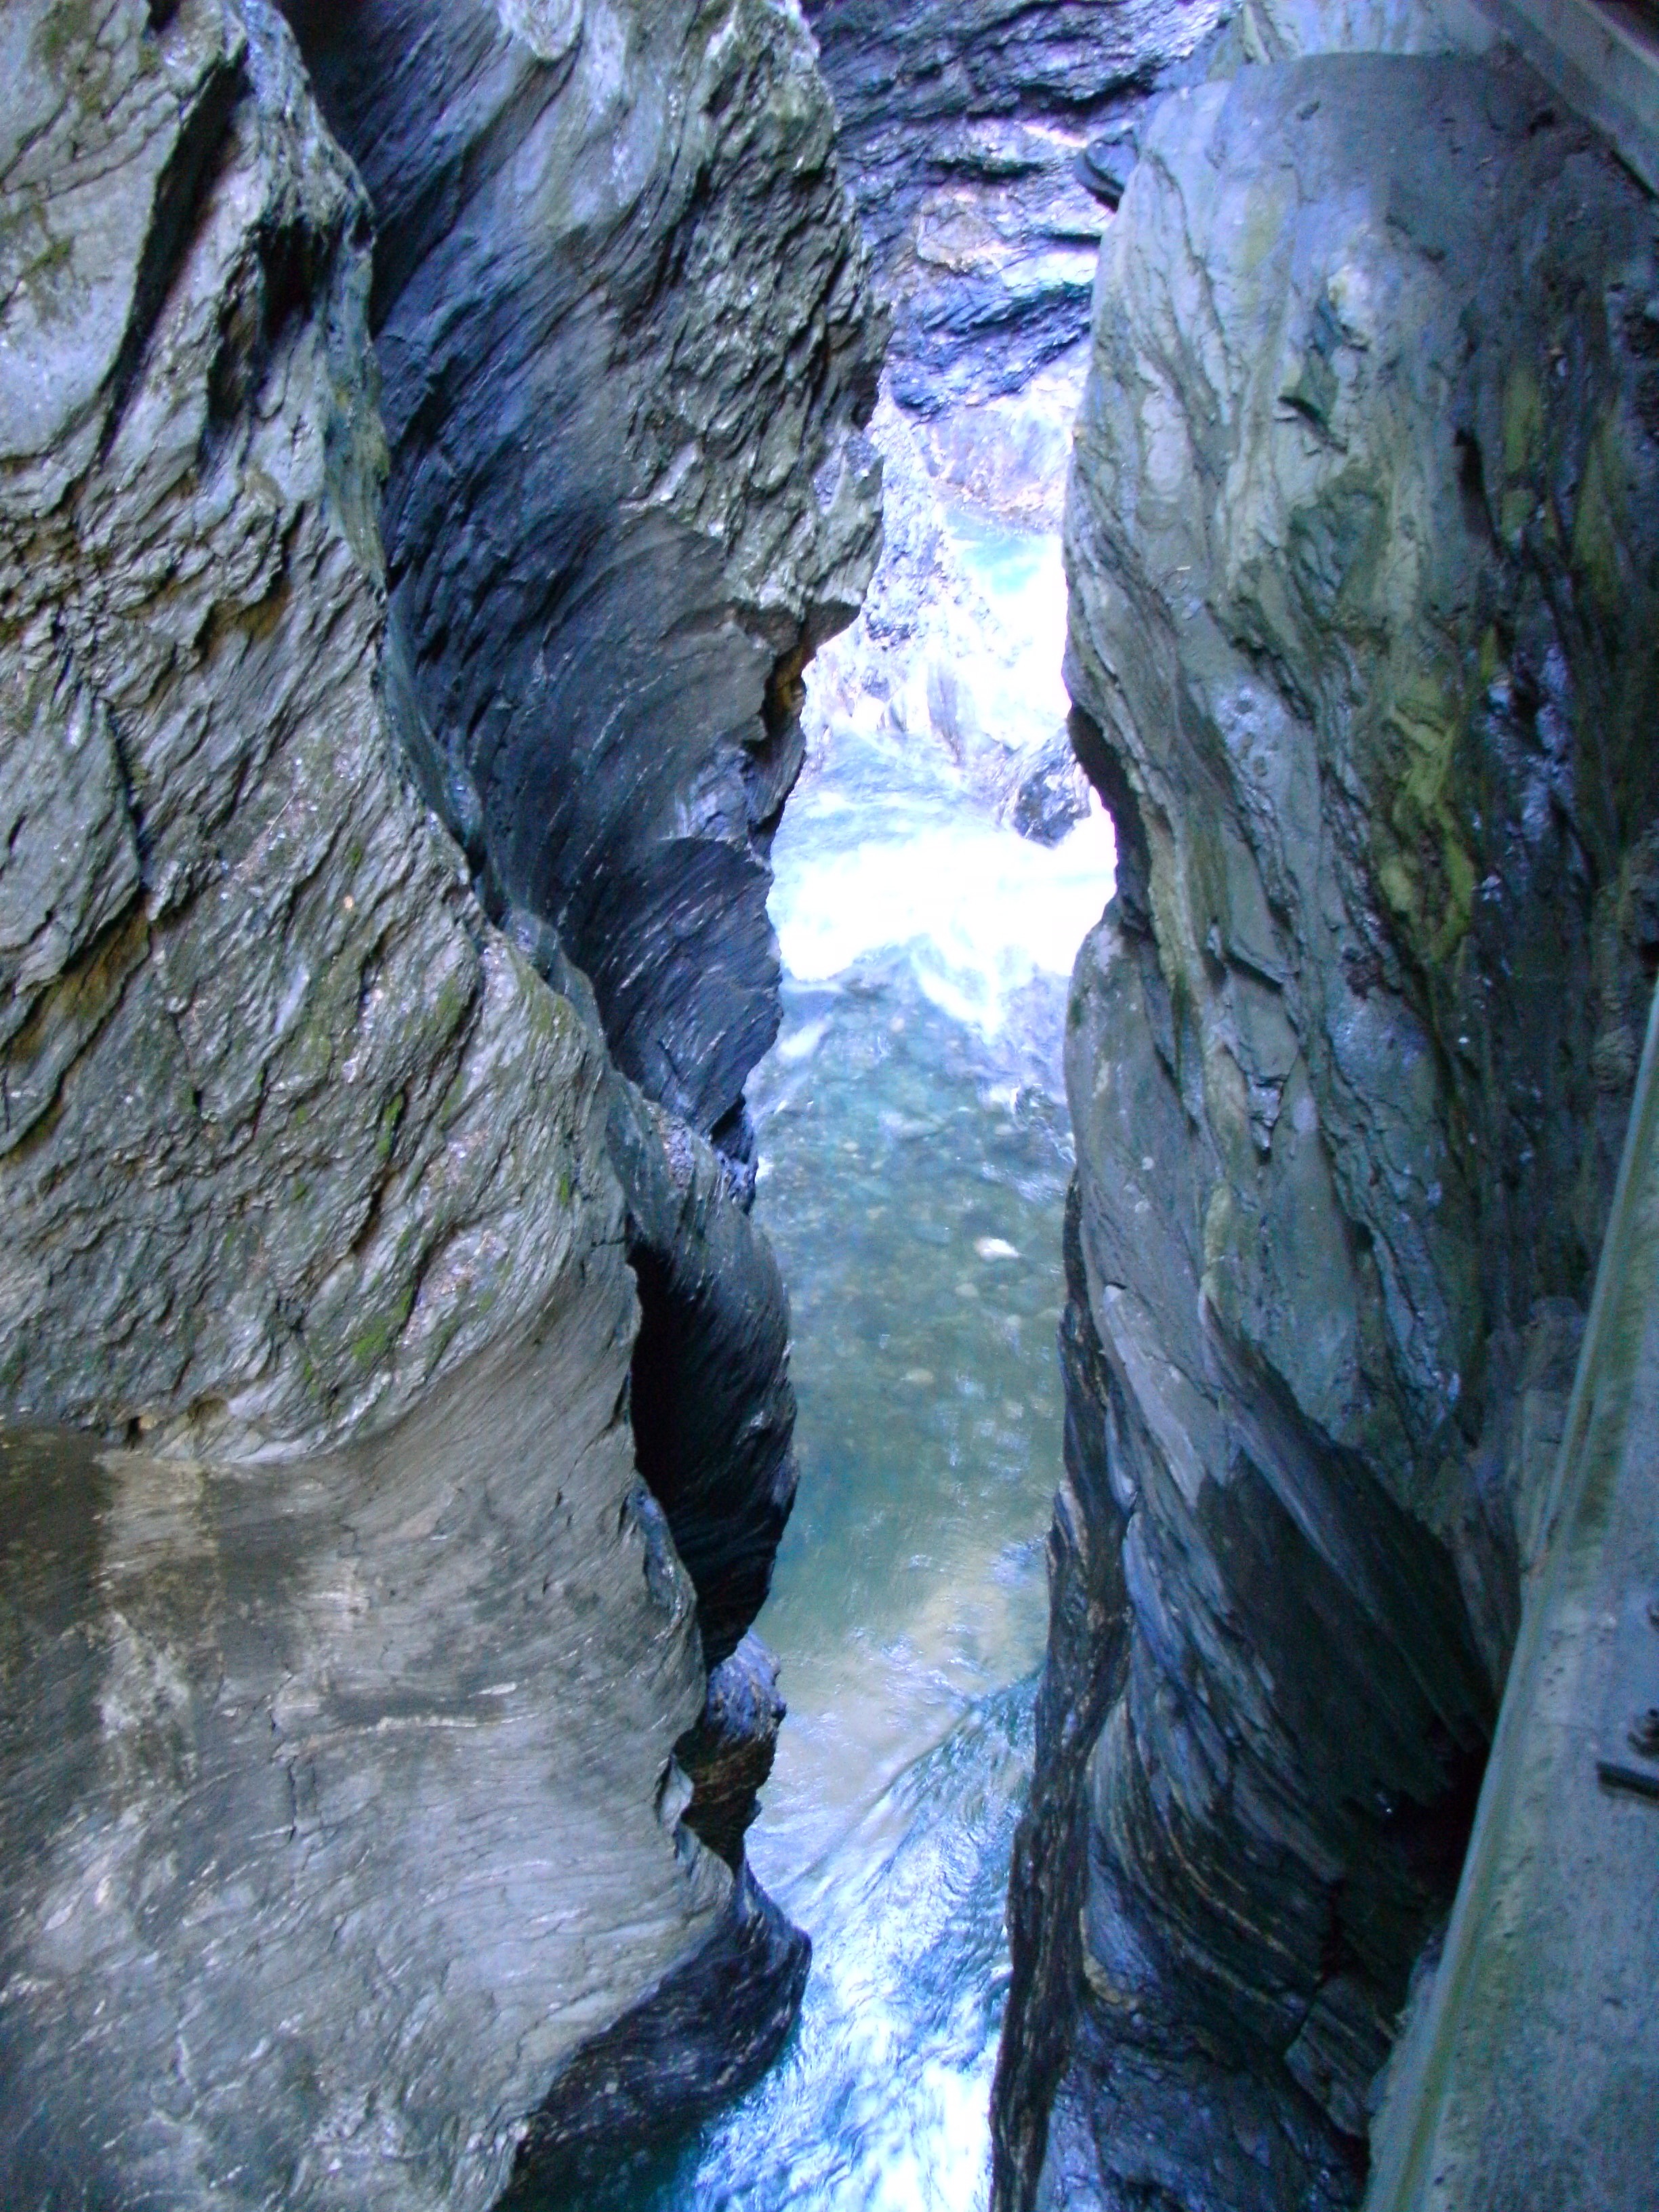
water, nature, rock, adventure, formation, cave, gorge, eng, landform, sea cave, geographical feature, pit cave